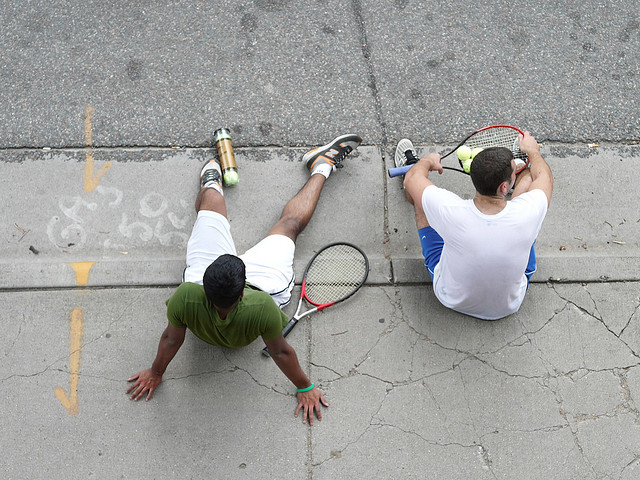
hai người đàn ông đang ngồi nghỉ ở trên vỉa hè sau khi chơi tennis